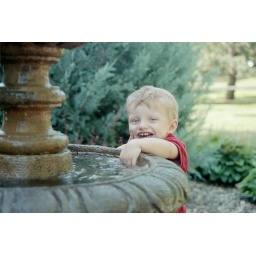
I think this is sign language for "I want to put my face in the water